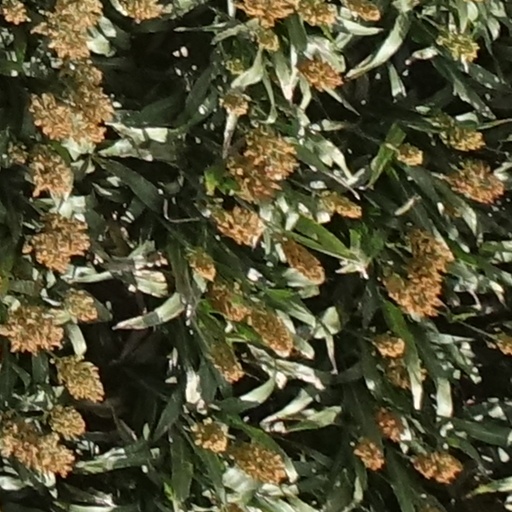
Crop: sorghum